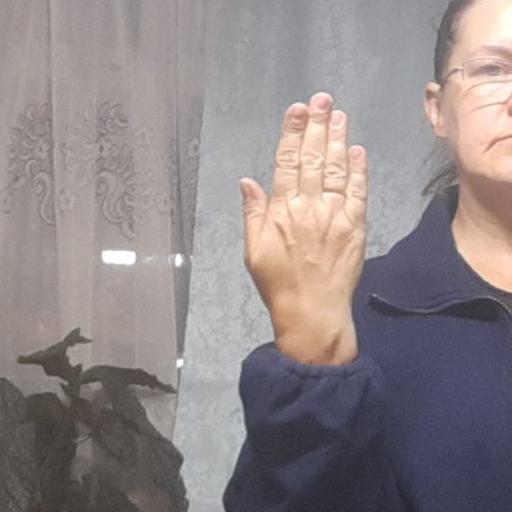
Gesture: stop_inverted